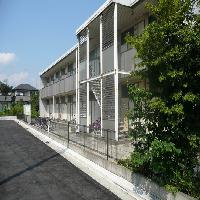
Weather: sun or clear